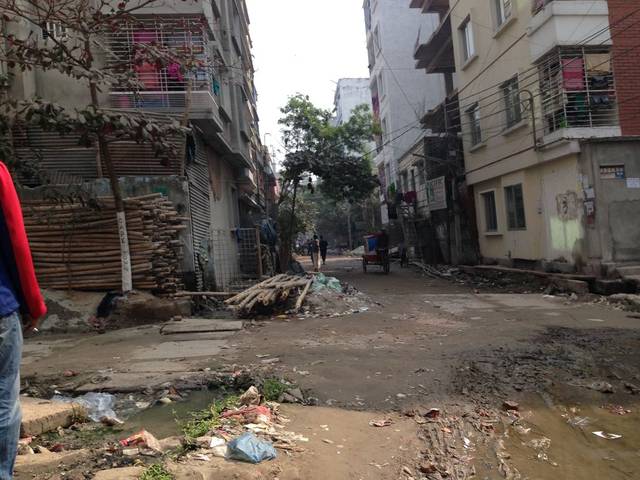
Region: Bangladesh
Coordinates: 23.806, 90.378